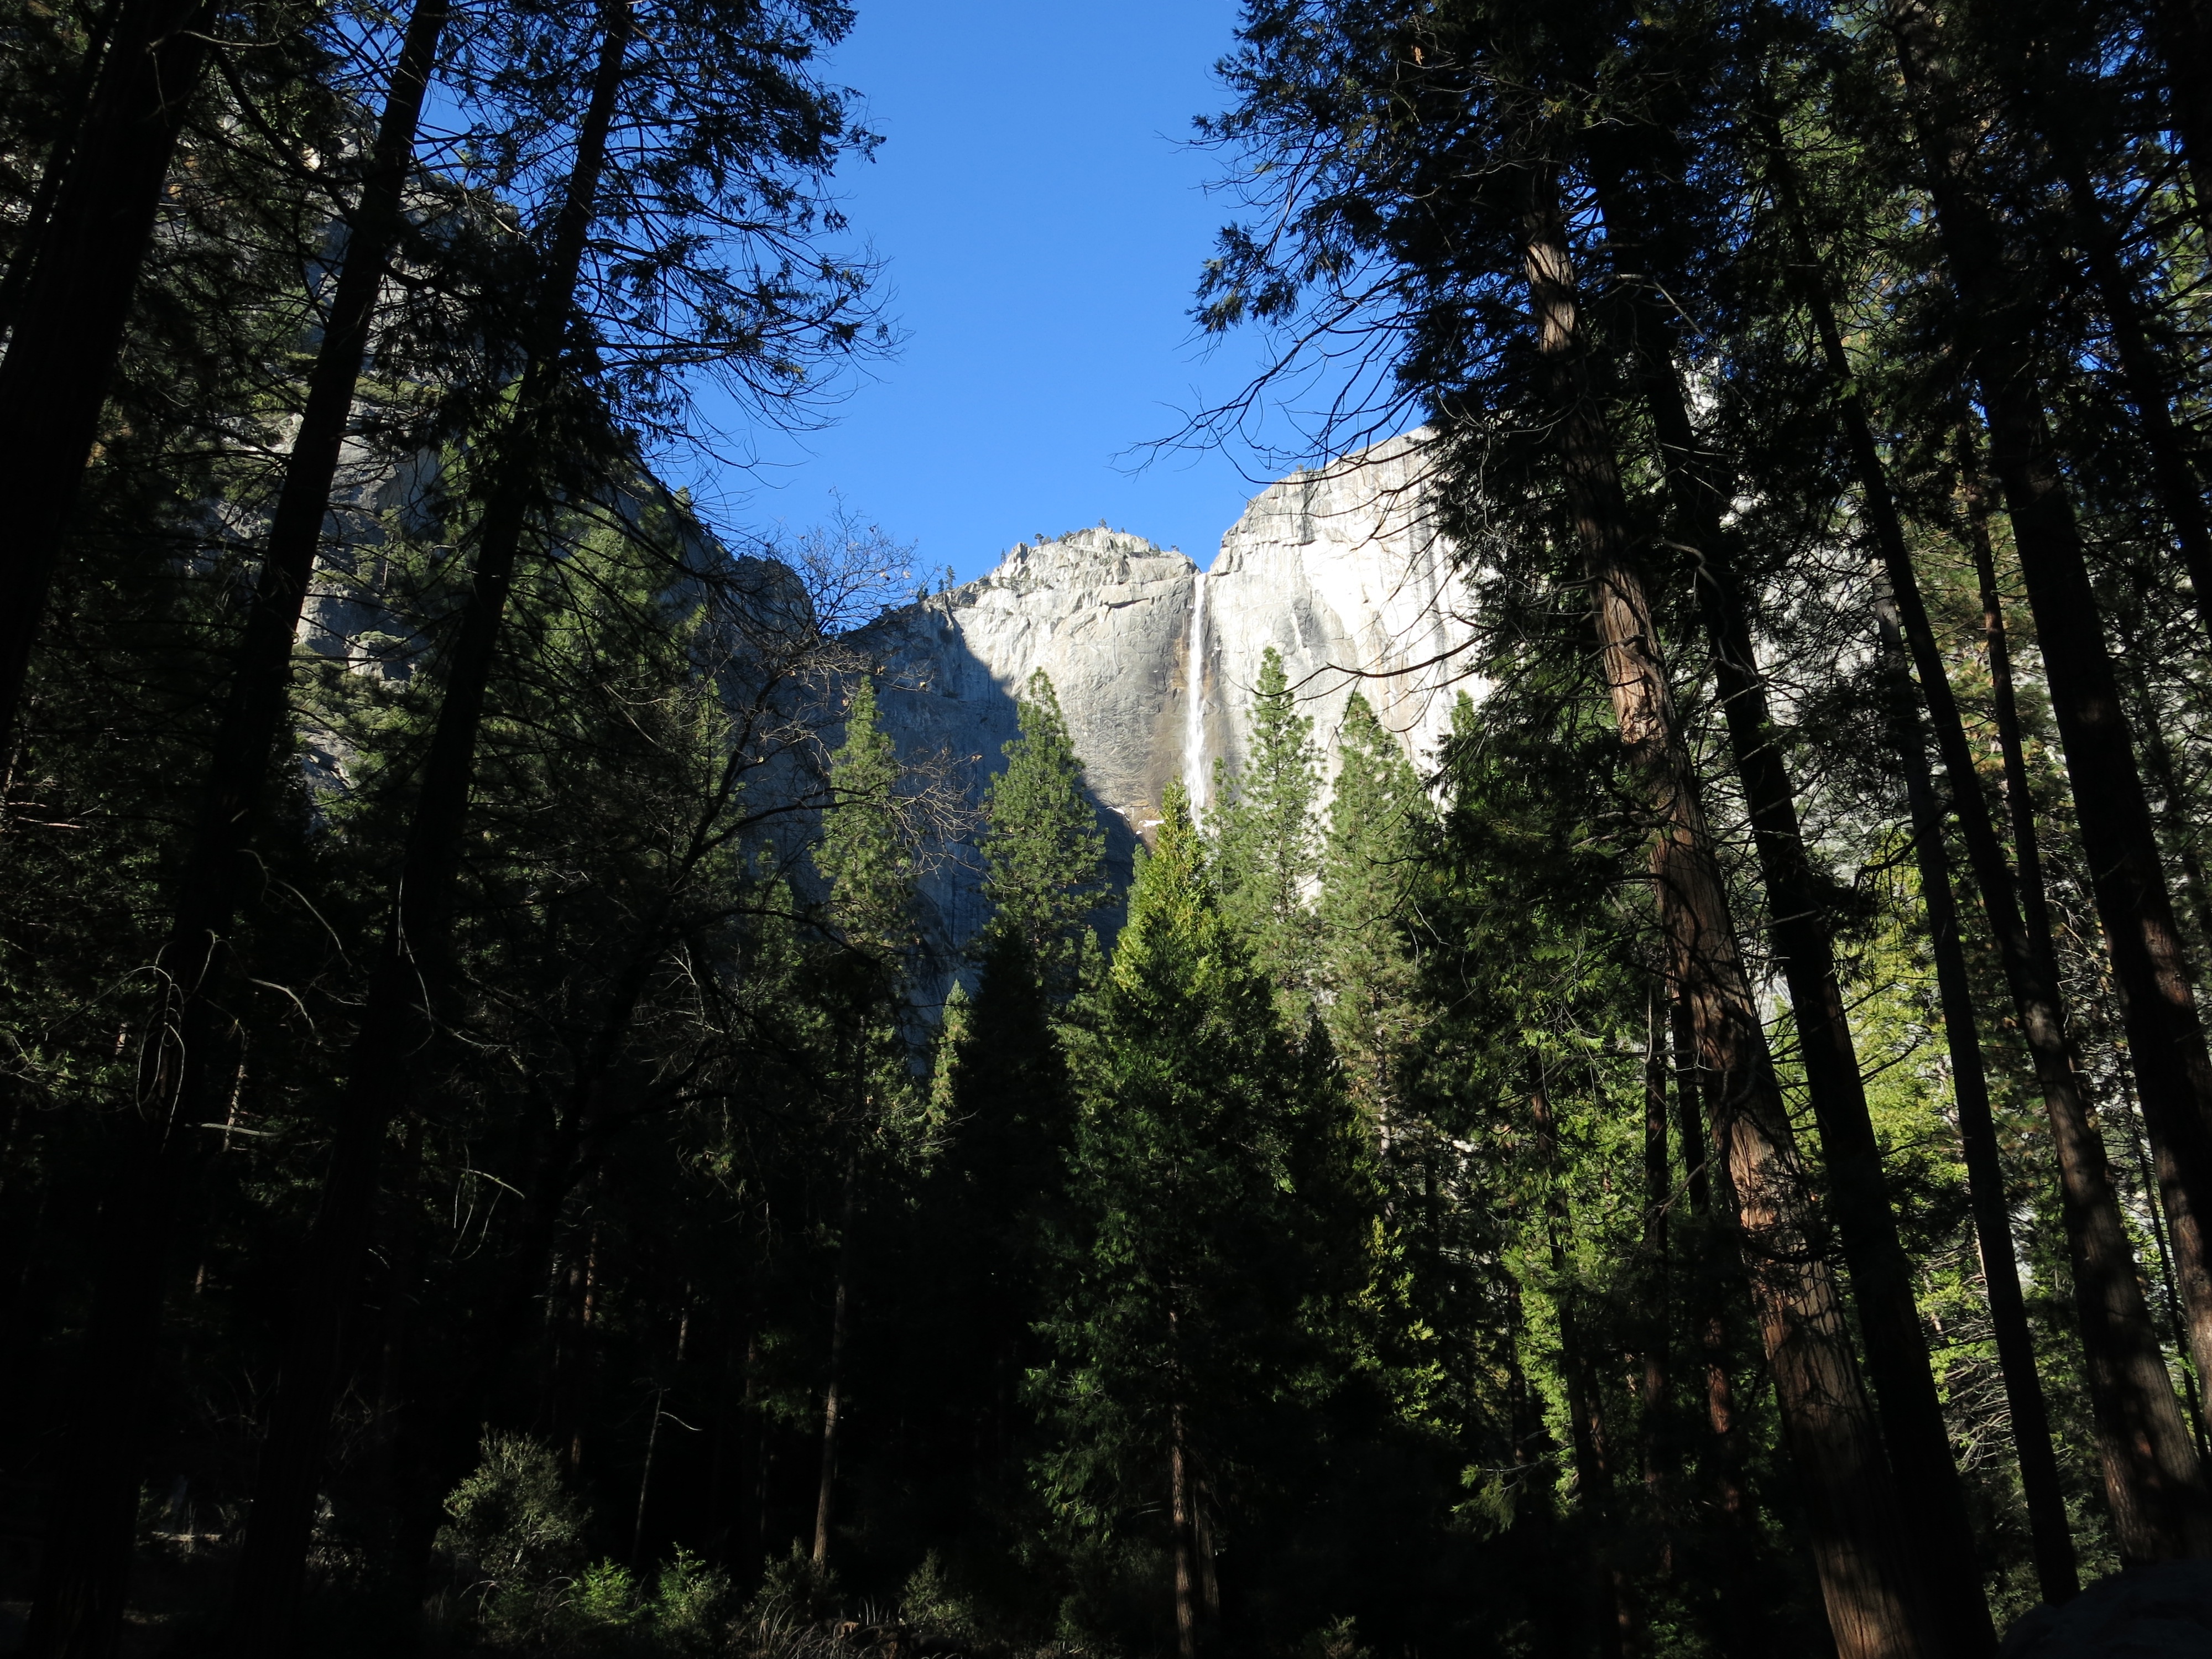
tree, nature, forest, wilderness, mountain, plant, sunlight, leaf, jungle, autumn, rainforest, woodland, habitat, ecosystem, biome, old growth forest, natural environment, geographical feature, woody plant, temperate broadleaf and mixed forest, temperate coniferous forest